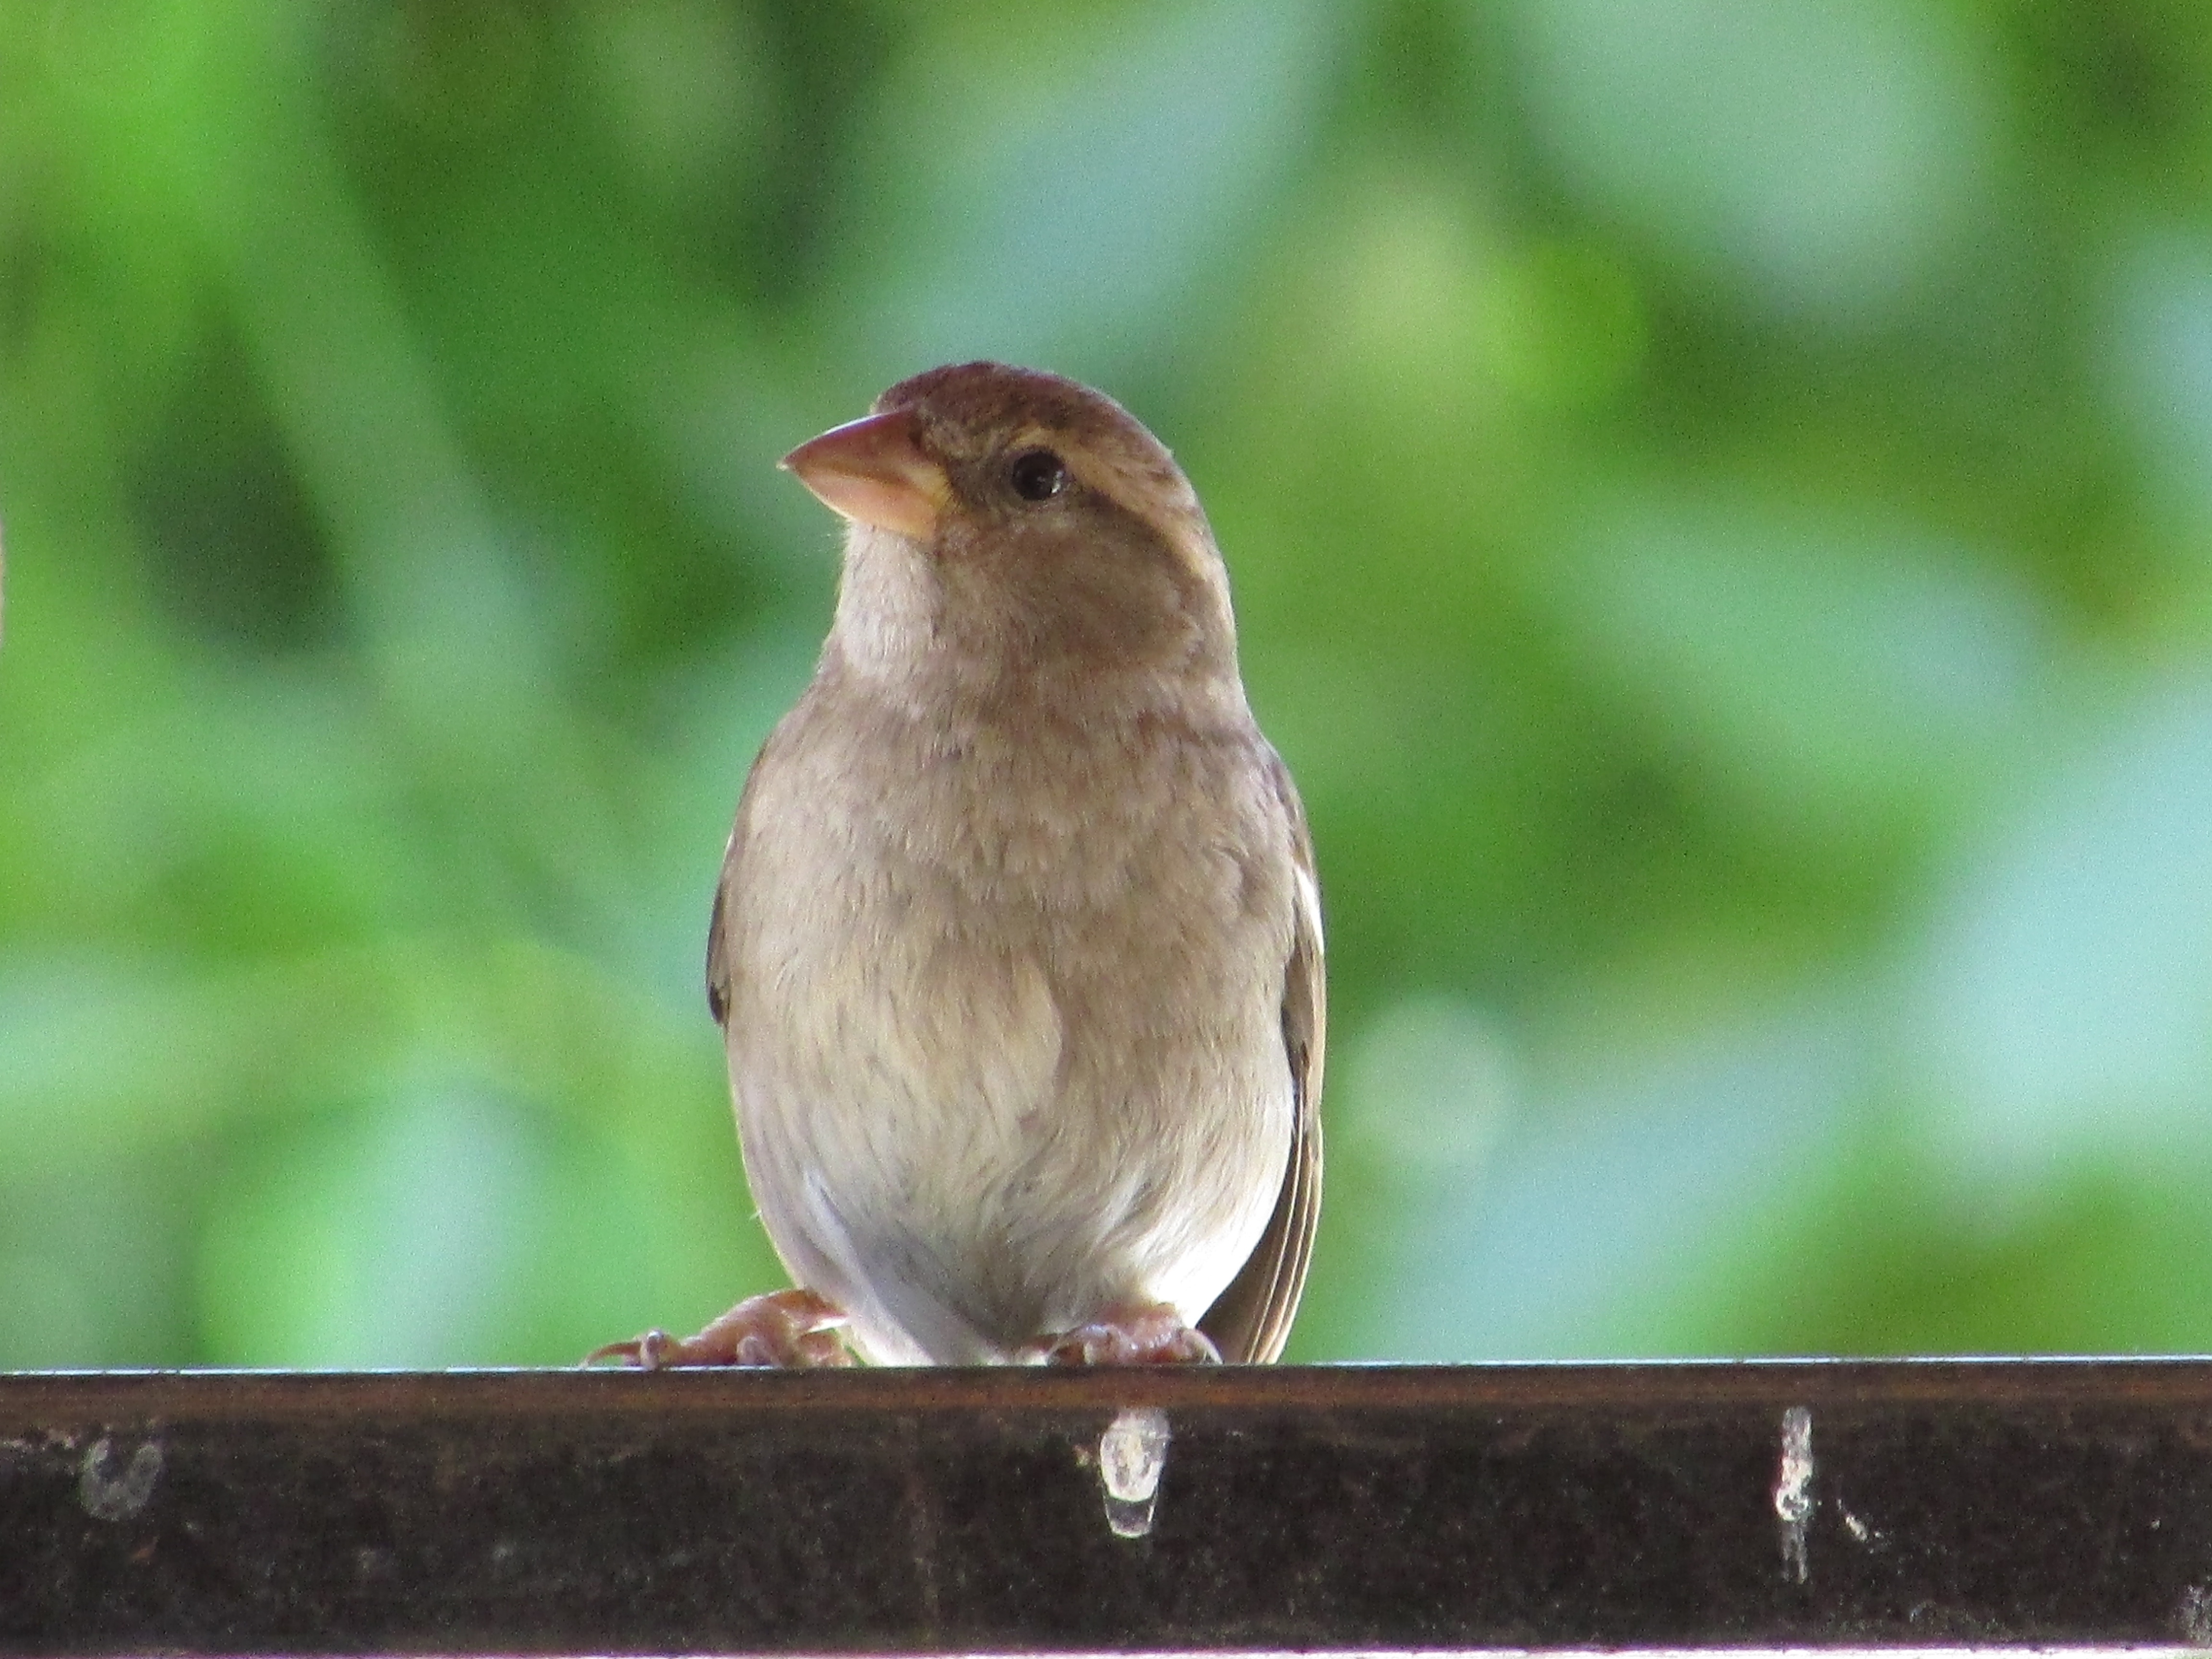
nature, branch, bird, wildlife, beak, robin, fauna, vertebrate, sparrow, finch, brambling, house sparrow, old world flycatcher, perching bird, emberizidae, nightingale, ortolan bunting, european robin